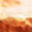
Label: cloud